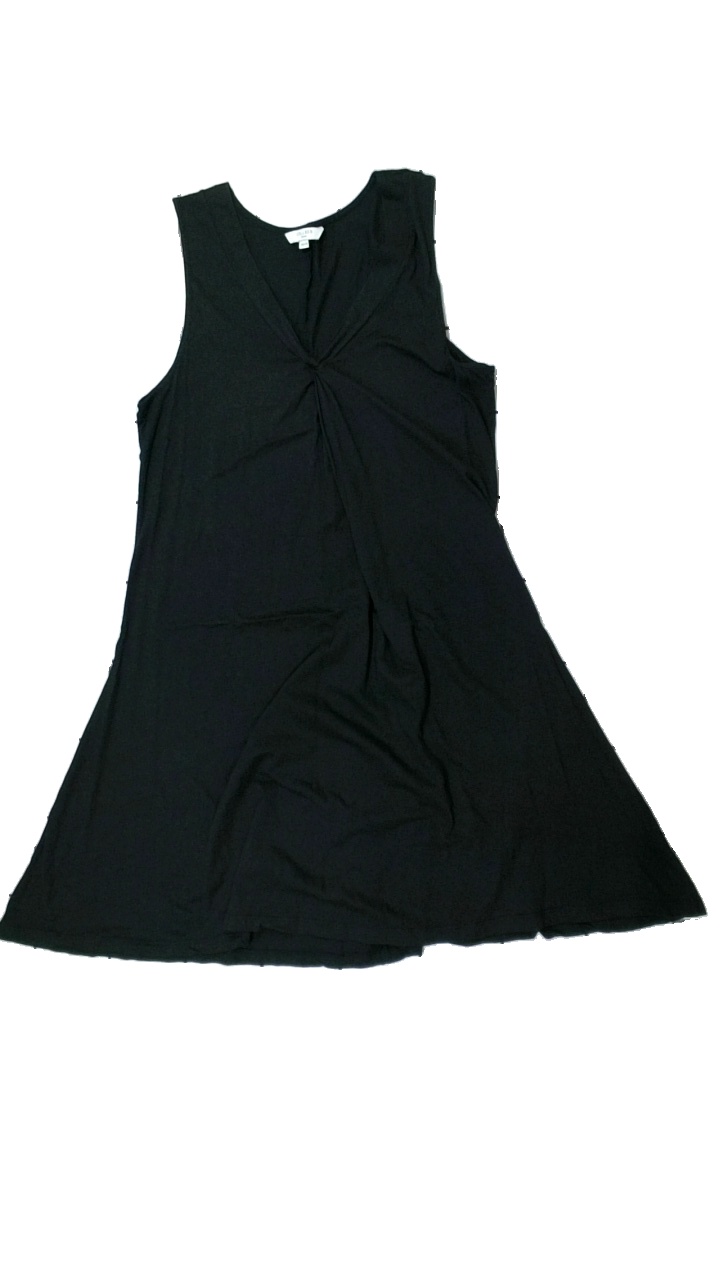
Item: Dress (Ladies)
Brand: Cellbes
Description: svart klänning, urtvättad
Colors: Black
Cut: Regular
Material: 77% cotton 23% viscose
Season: All
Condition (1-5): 2
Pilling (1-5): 2
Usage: Export
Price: <50